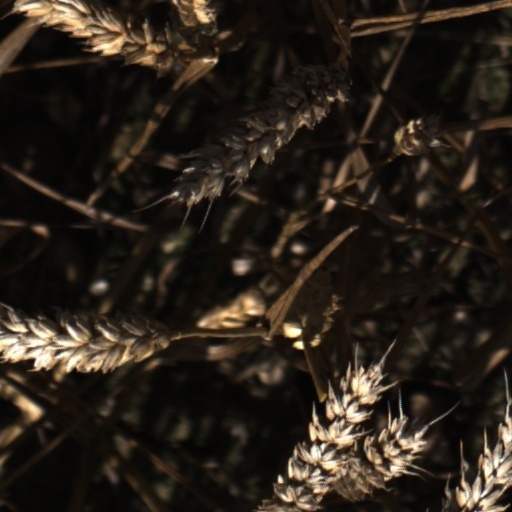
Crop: wheat